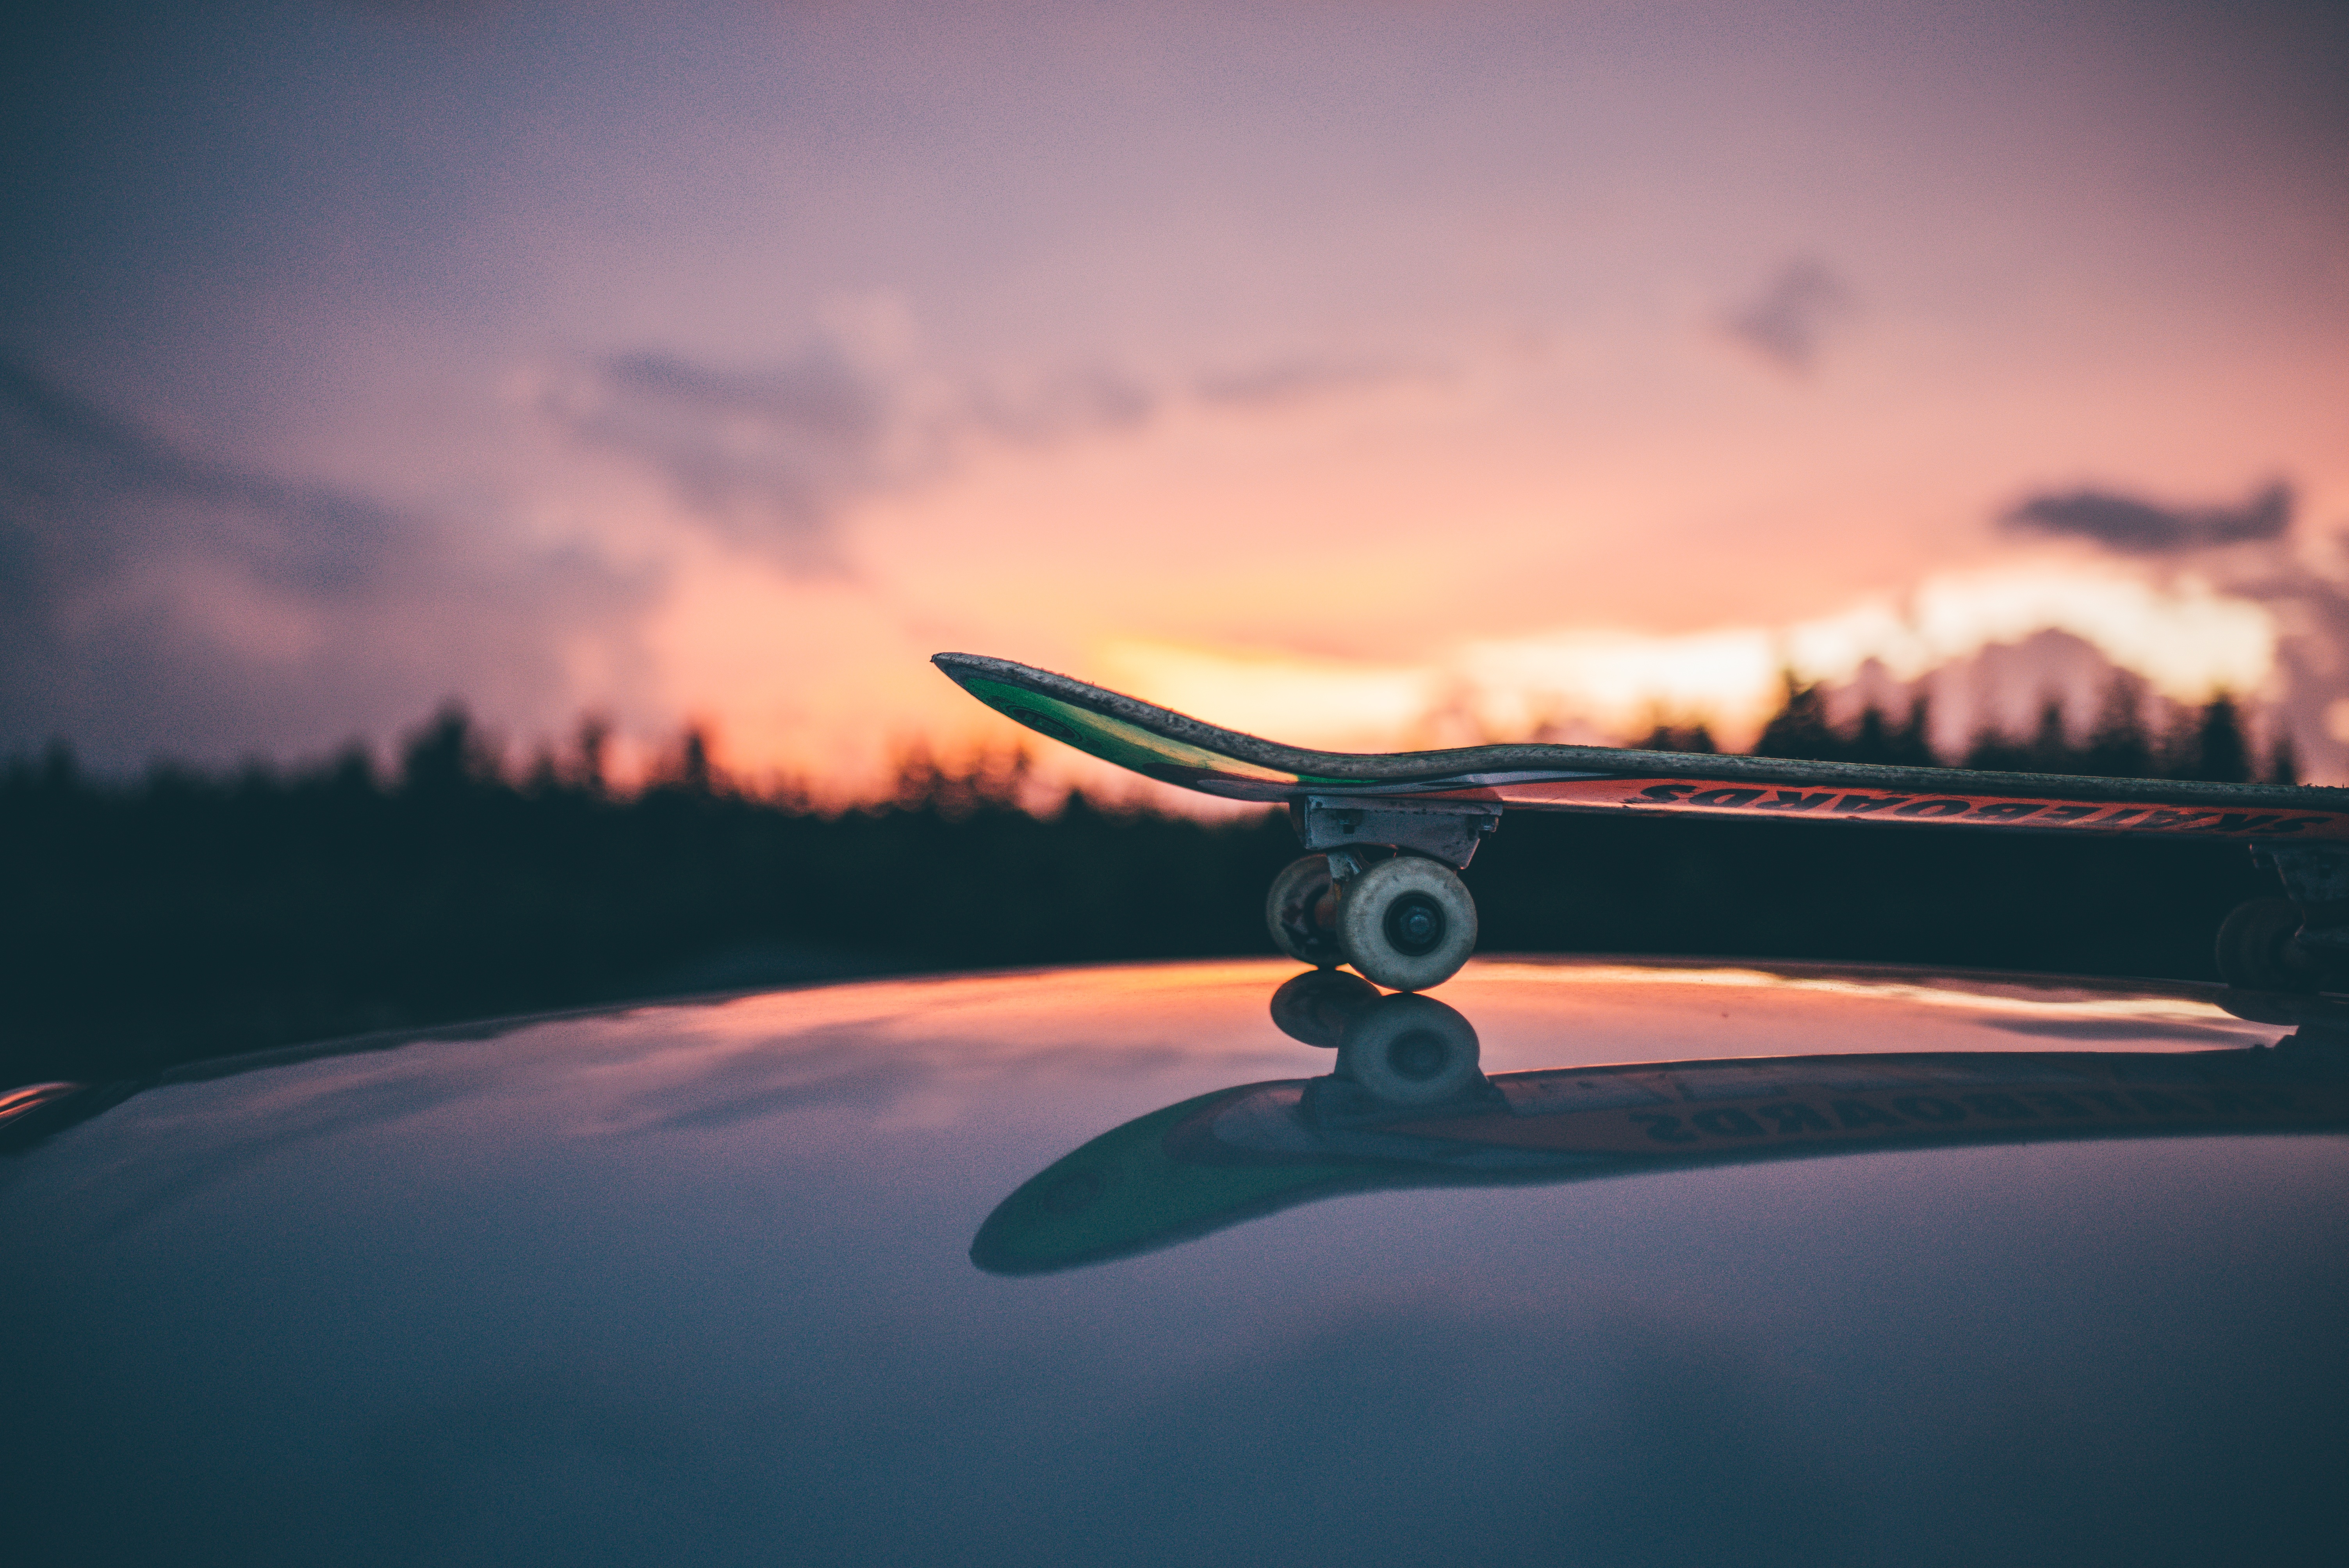
wing, cloud, sky, sunrise, sunset, skateboard, dawn, airplane, aircraft, dusk, reflection, vehicle, aviation, flight, airliner, jet aircraft, fighter aircraft, atmosphere of earth, narrow body aircraft